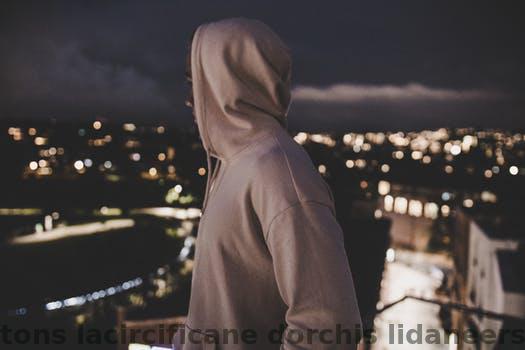
Label: Watermark